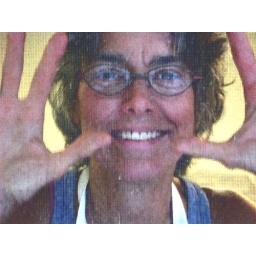
(photo by Caroline) Portrait taken through window screen